Puerto Rican Division of Community Education

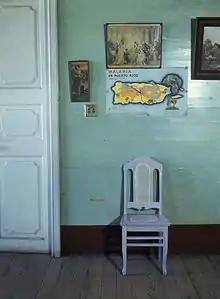
Malaria poster in small hotel, San Juan, Puerto Rico. Jack Delano, December, 1941.

After the 1898 transfer of Puerto Rico into the jurisdiction of the United States, the island saw a remodeled educational system to fit federal standards. Efforts to combat illiteracy rates were combined with public enthusiasm for democratic ideas about popular education on the island, which the Popular Democratic Party of Puerto Rico was at the forefront of. Fueled by post-WWII and Cold War political anxieties, many governments turned to state-led programs in order to legitimize and disseminate the tenants of democracy to their citizens. Luis Muñoz Marín envisioned a program to provide Puerto Ricans with exemplary materials to base their work and self-governing on.